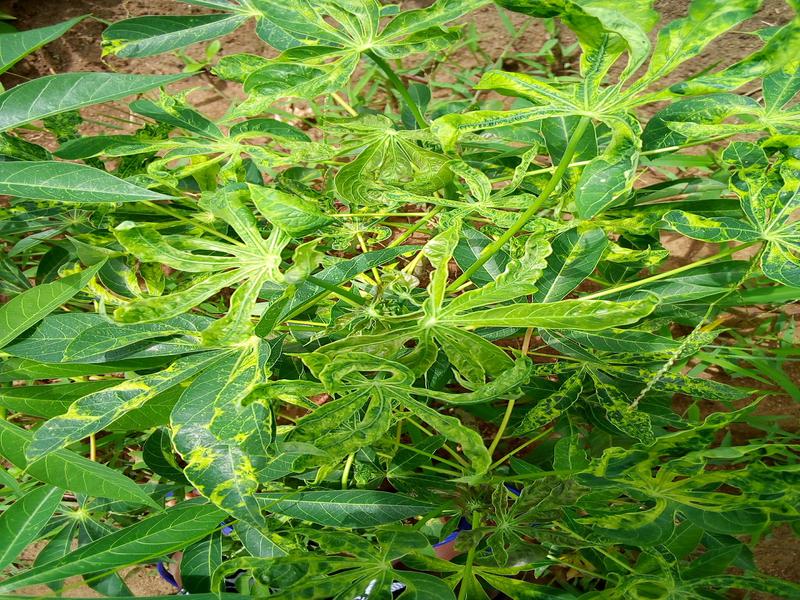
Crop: cassava
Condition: mosaic_disease